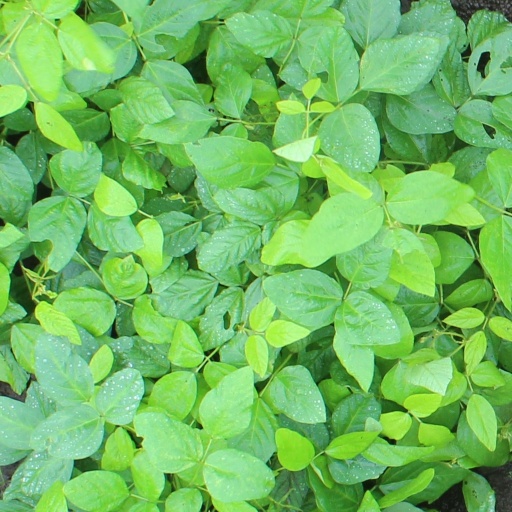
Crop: soybean